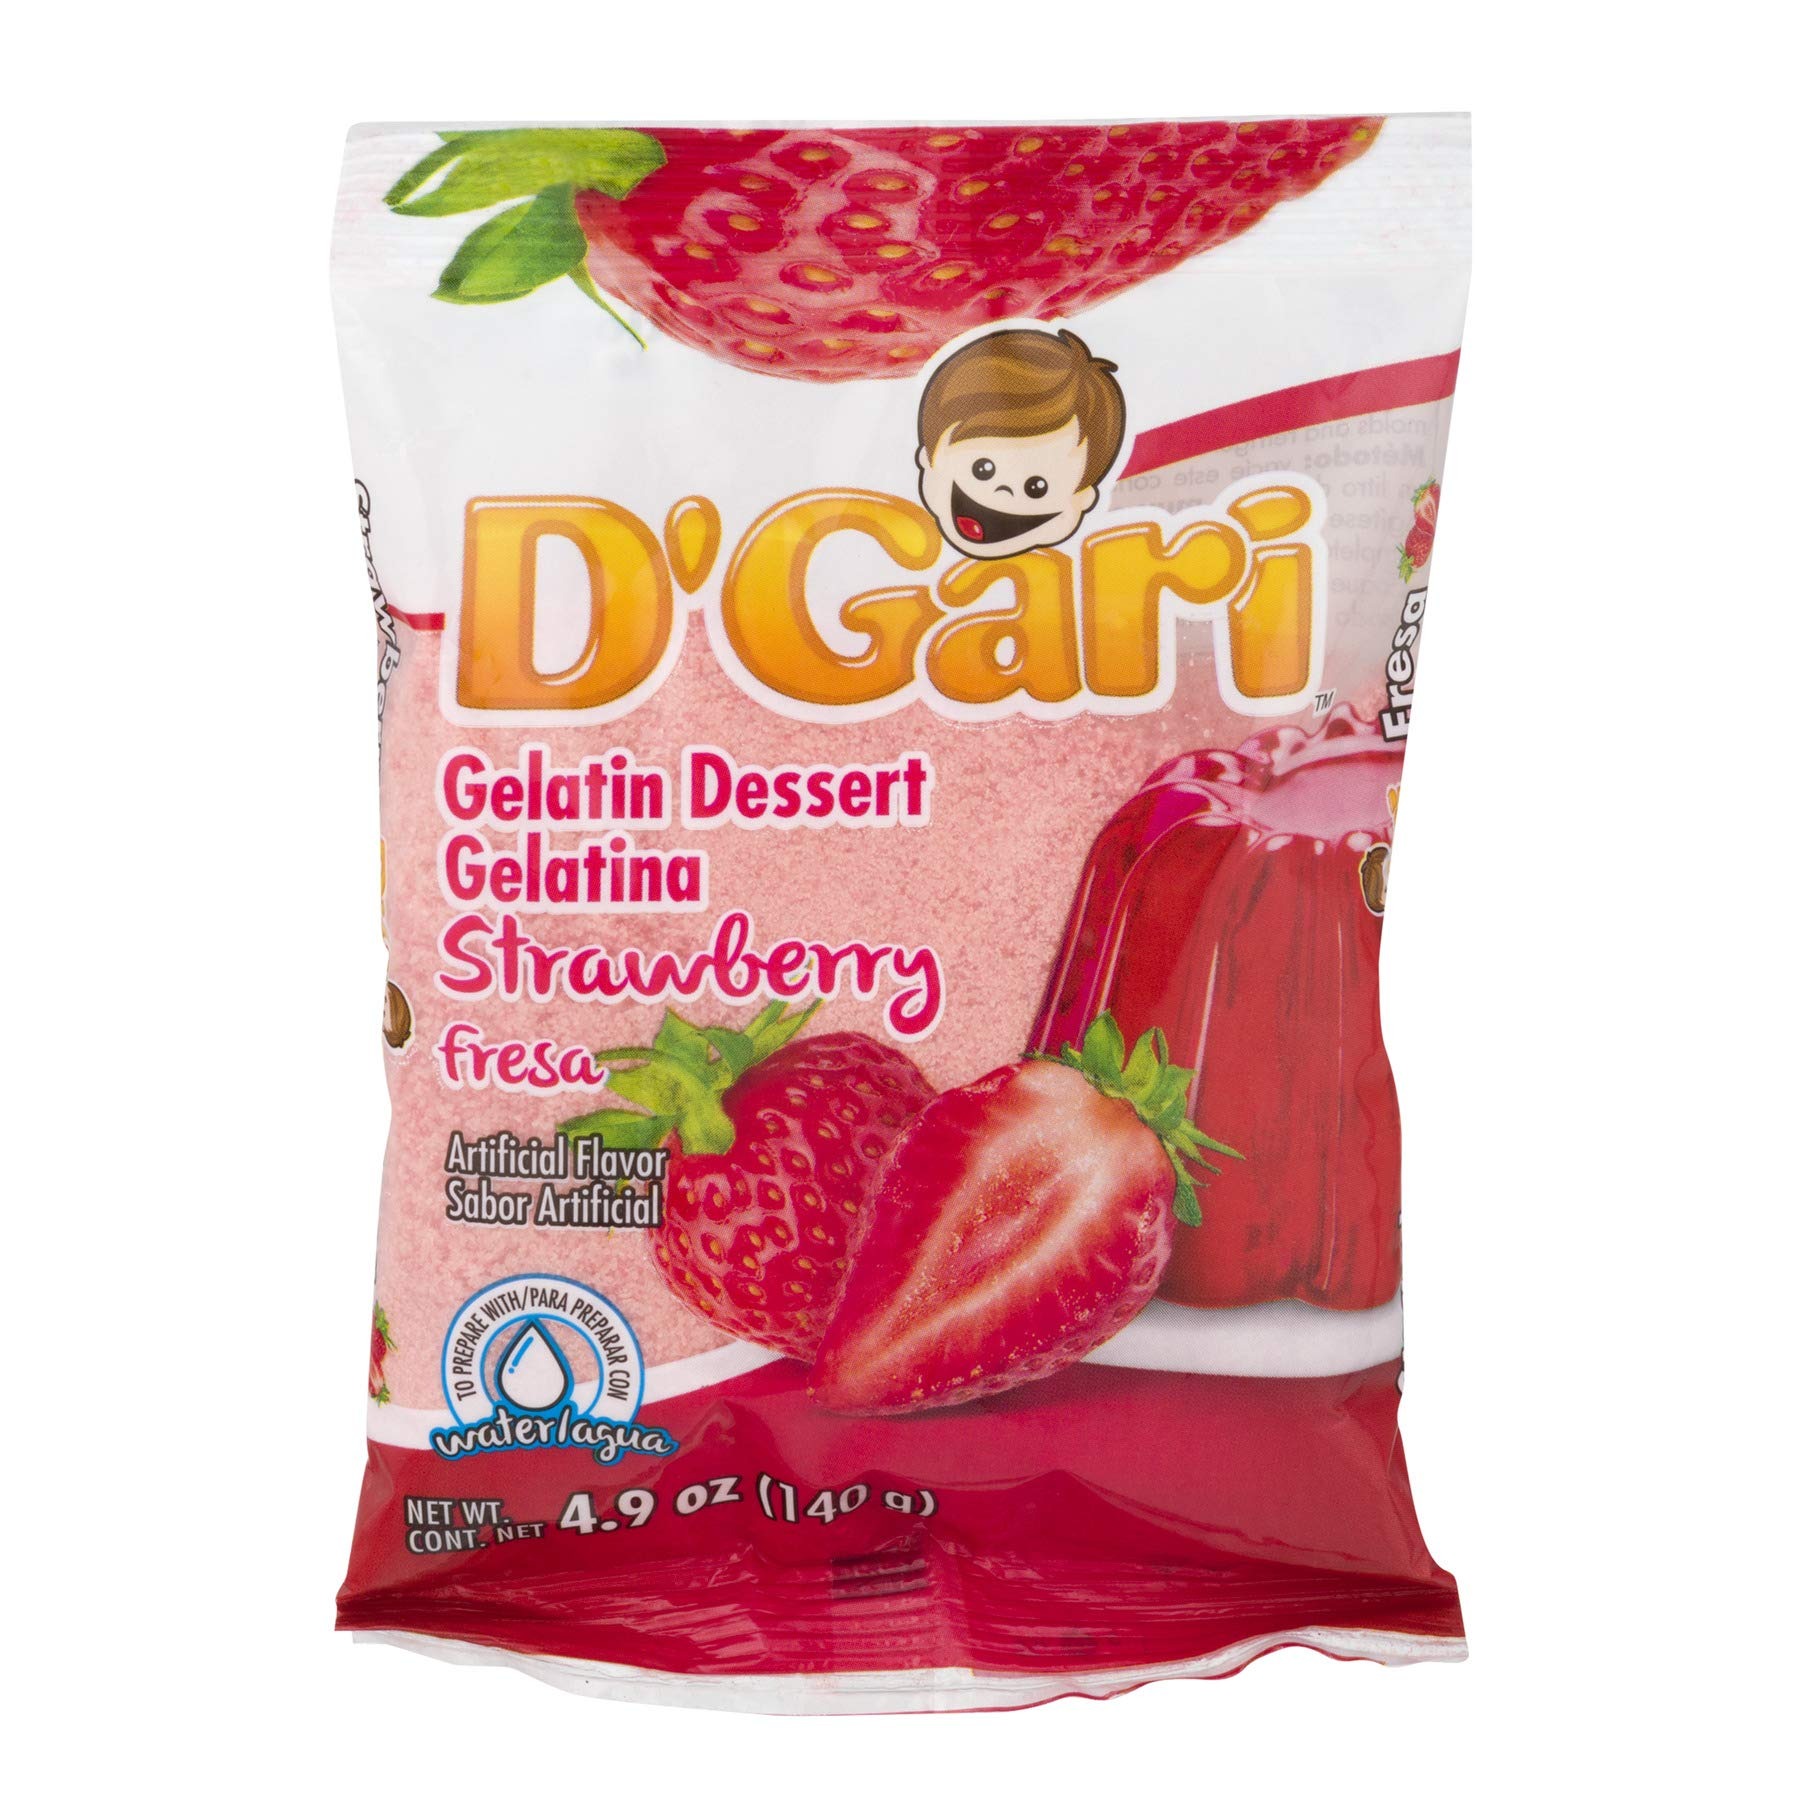
Item Name: D GARI Strawberry Gelatin Mix Regular Sugar Level Plastic Bag, 0735257013201, 4.2 Ounce
Value: 4.2
Unit: Ounce

Price: 1.42